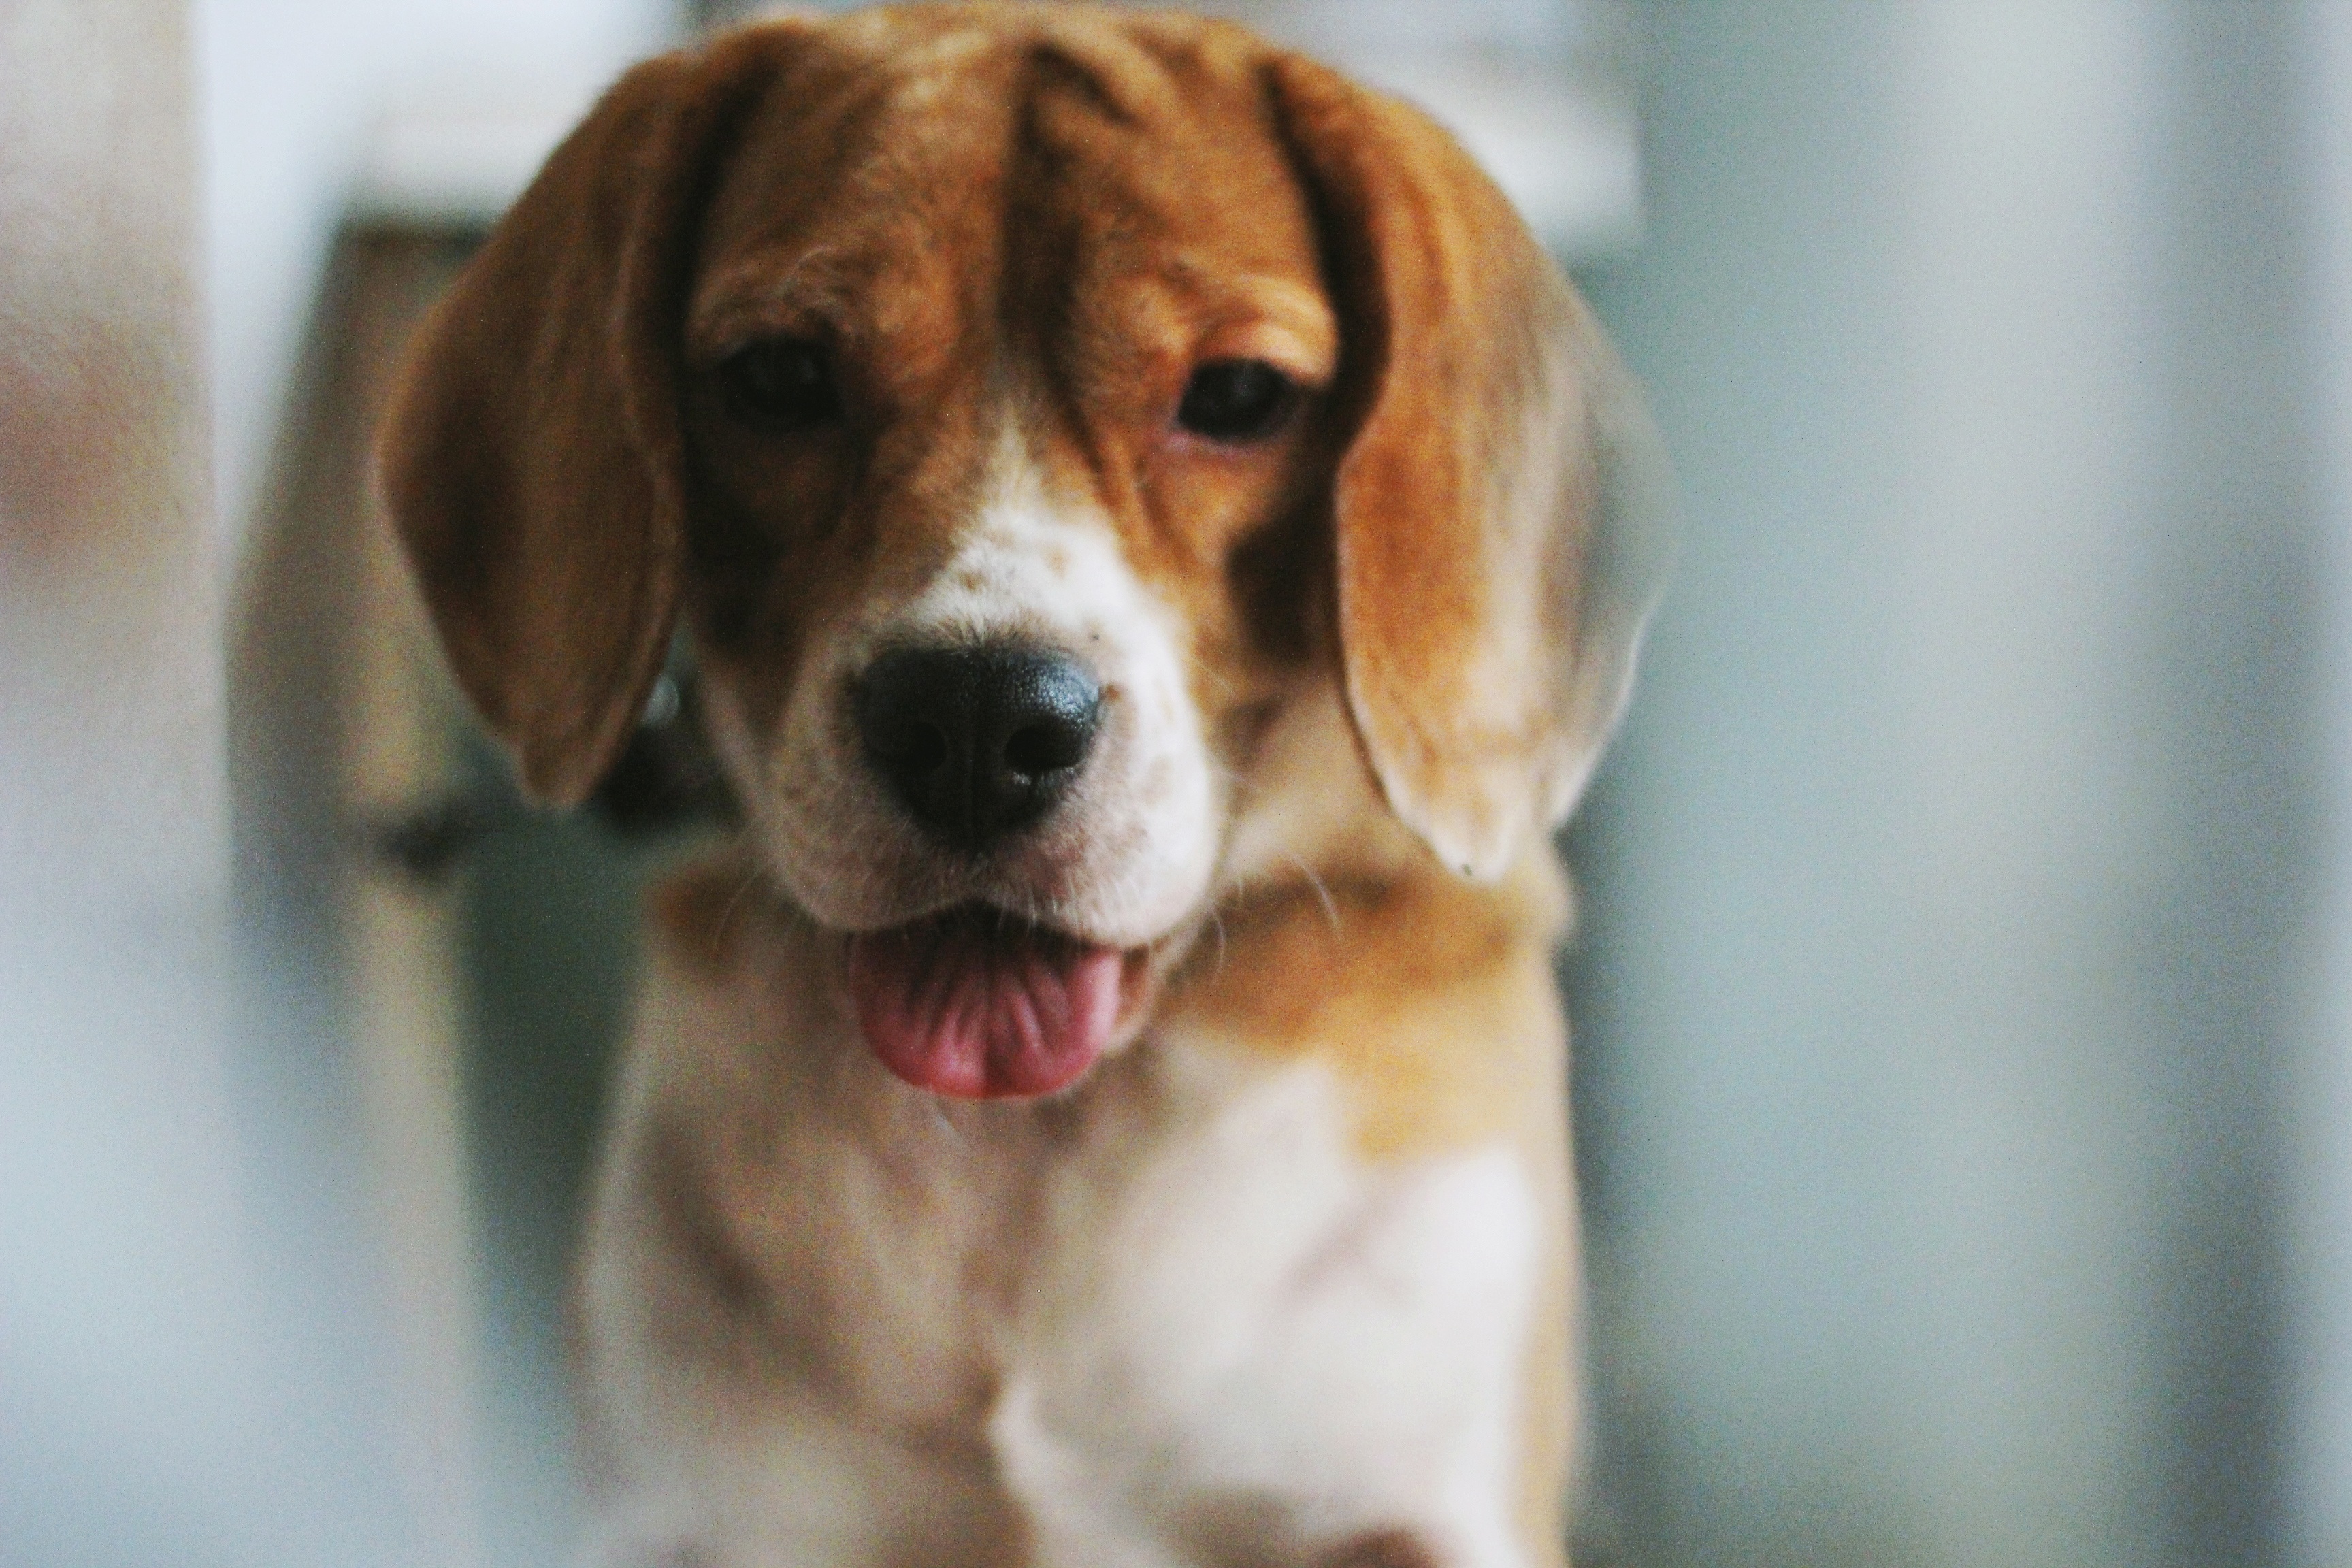
puppy, dog, cute, pet, mammal, hound, nose, animals, vertebrate, tongue, beagle, harrier, dog breed, scent hound, dog like mammal, carnivoran, dog crossbreeds, american foxhound, basset art sien normand, english foxhound, treeing walker coonhound